Cygnus X (star complex)

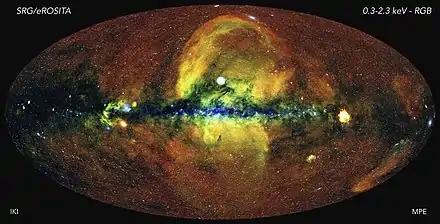
On the left image side are the bright North America Nebula (left bright part) with Sadr region (right bright part) in the Cygnus X region, visually interrupted by the Cygnus rift, of the Cygnus constellation, in this x-ray image.

As studies done with the help of the Spitzer Space Telescope have shown, Cygnus-X has a size of 200 parsecs and contains the largest number of massive protostars as well as the largest stellar association (Cygnus OB2, with up to 2,600 stars of spectral type OB and a mass of up to 10 solar masses) within a radius of 2 kiloparsecs of the Sun. It is also associated with one of the largest molecular clouds known, with a mass of 3 million solar masses. Its stellar population includes a large number of early-type stars as well as evolved massive stars such as luminous blue variable candidates, Wolf–Rayet stars, and supergiant stars of spectral types O and B.